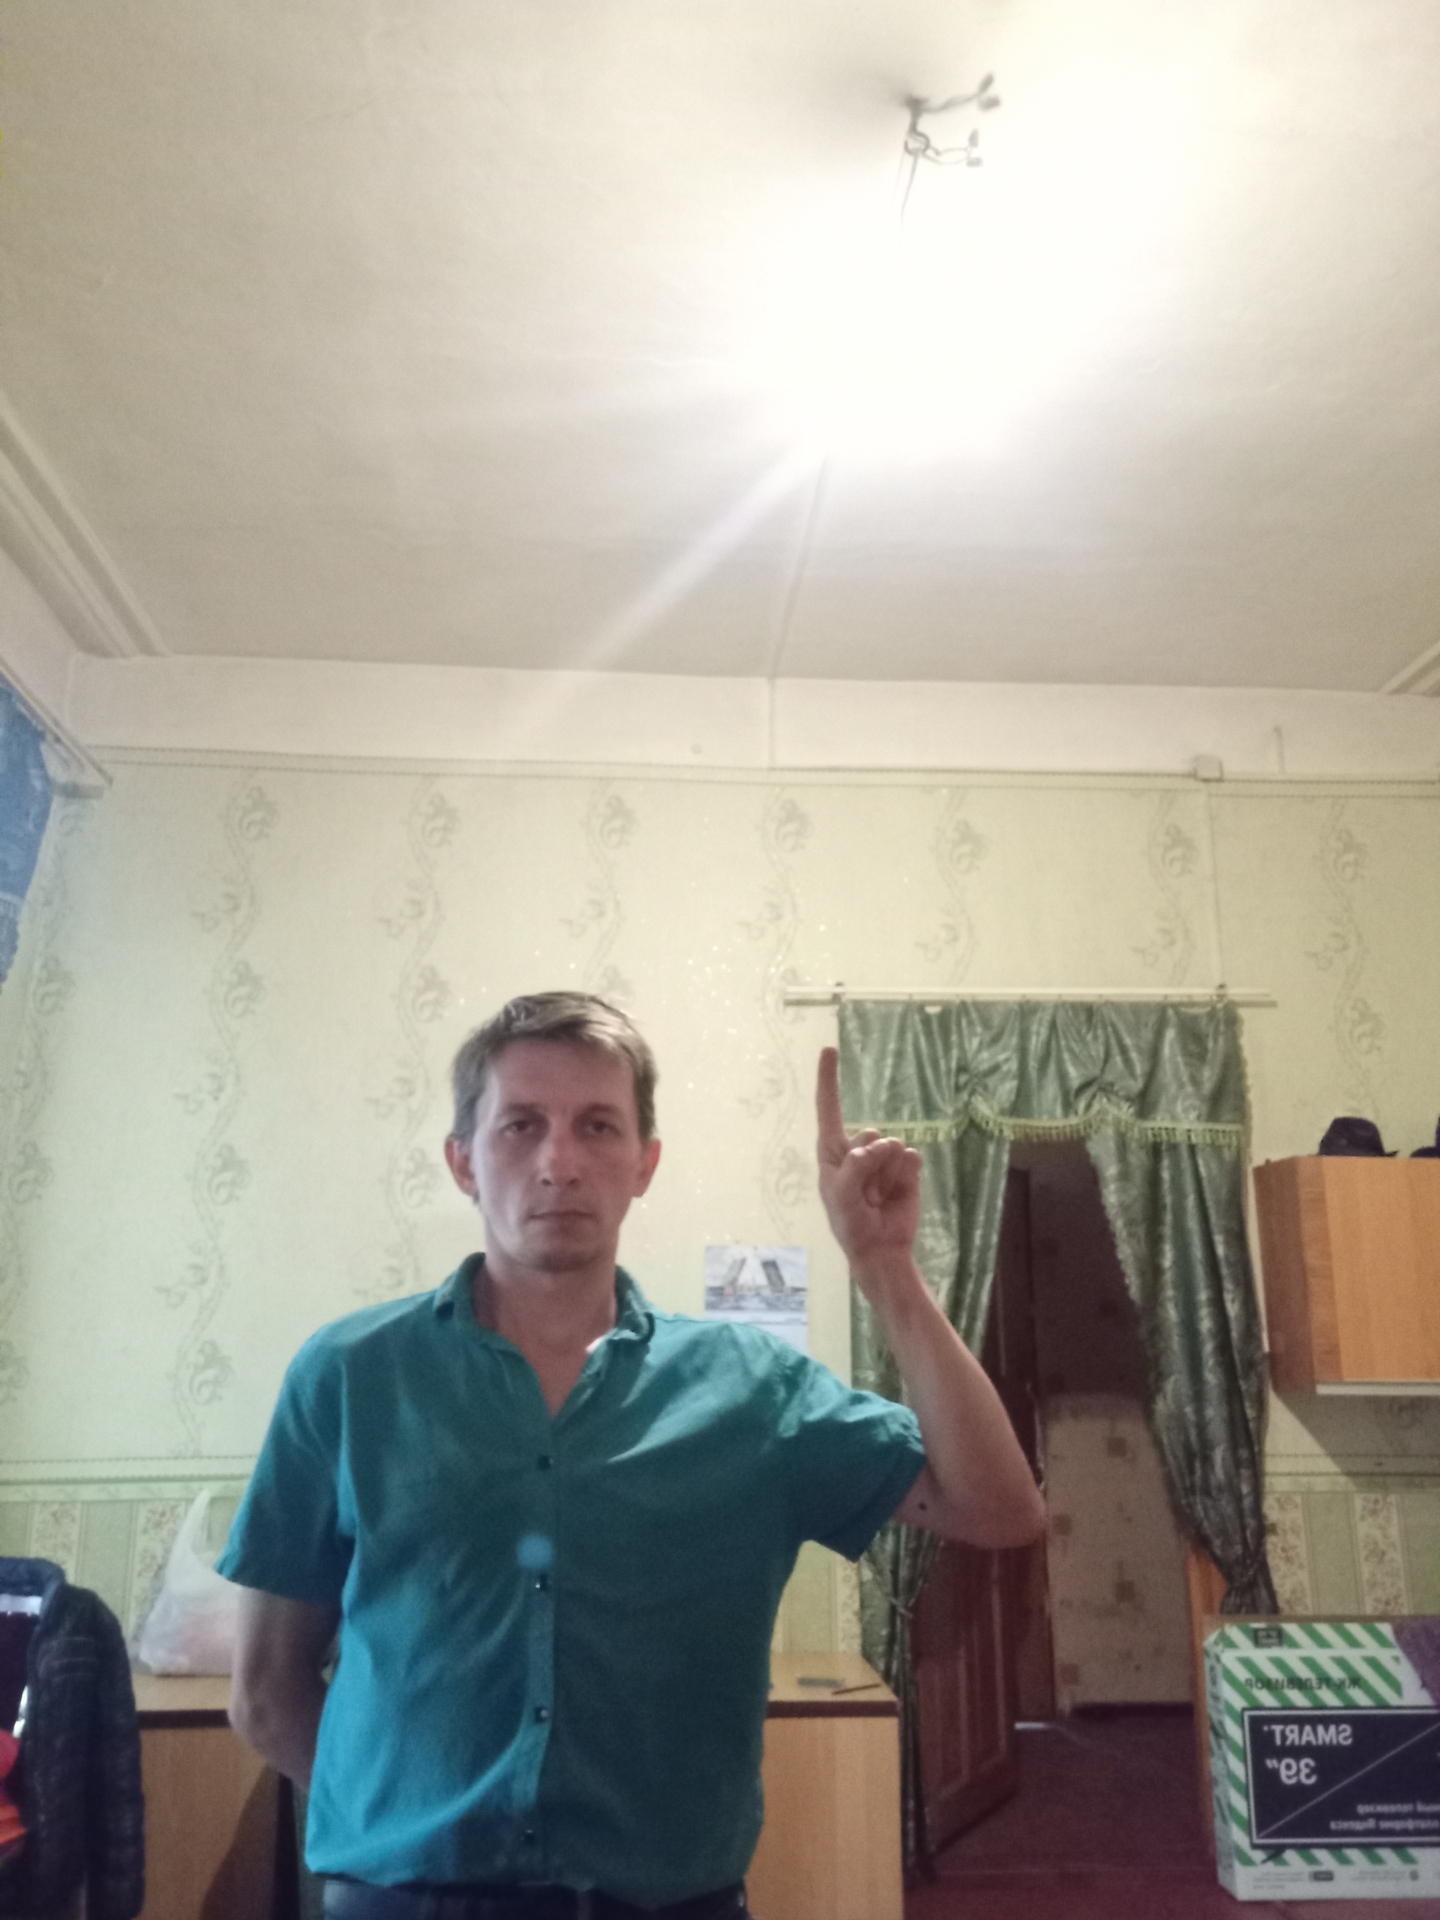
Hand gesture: one